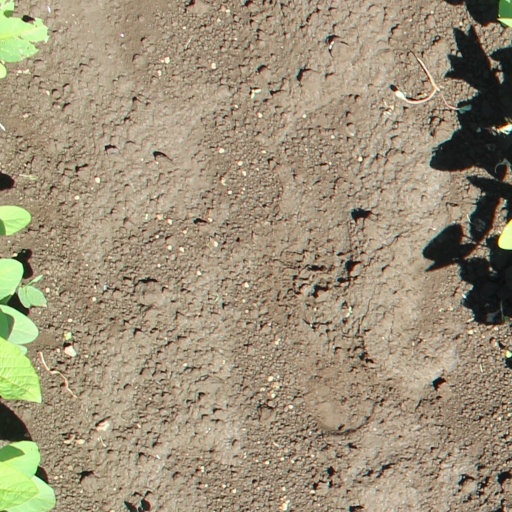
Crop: soybean